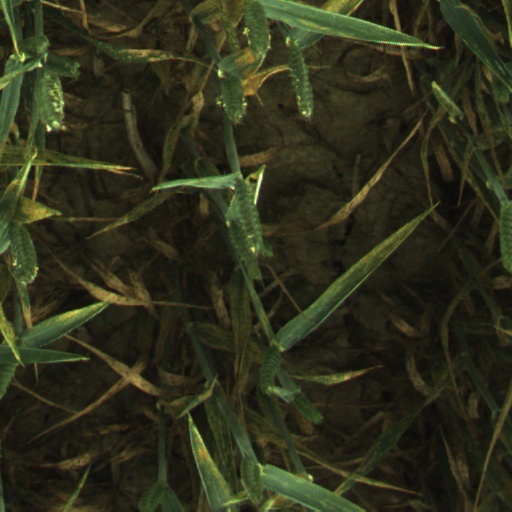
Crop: wheat